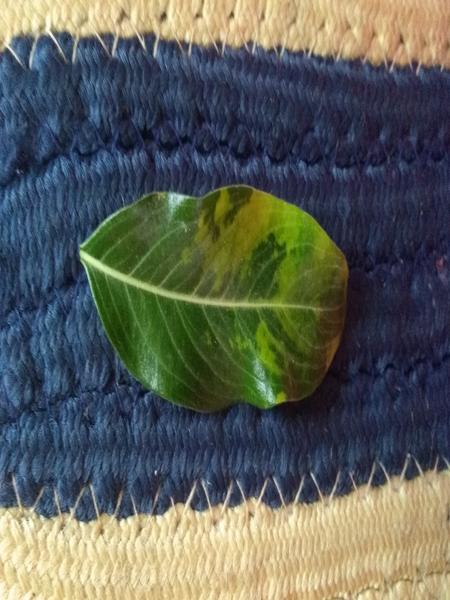
Plant: Catharanthus